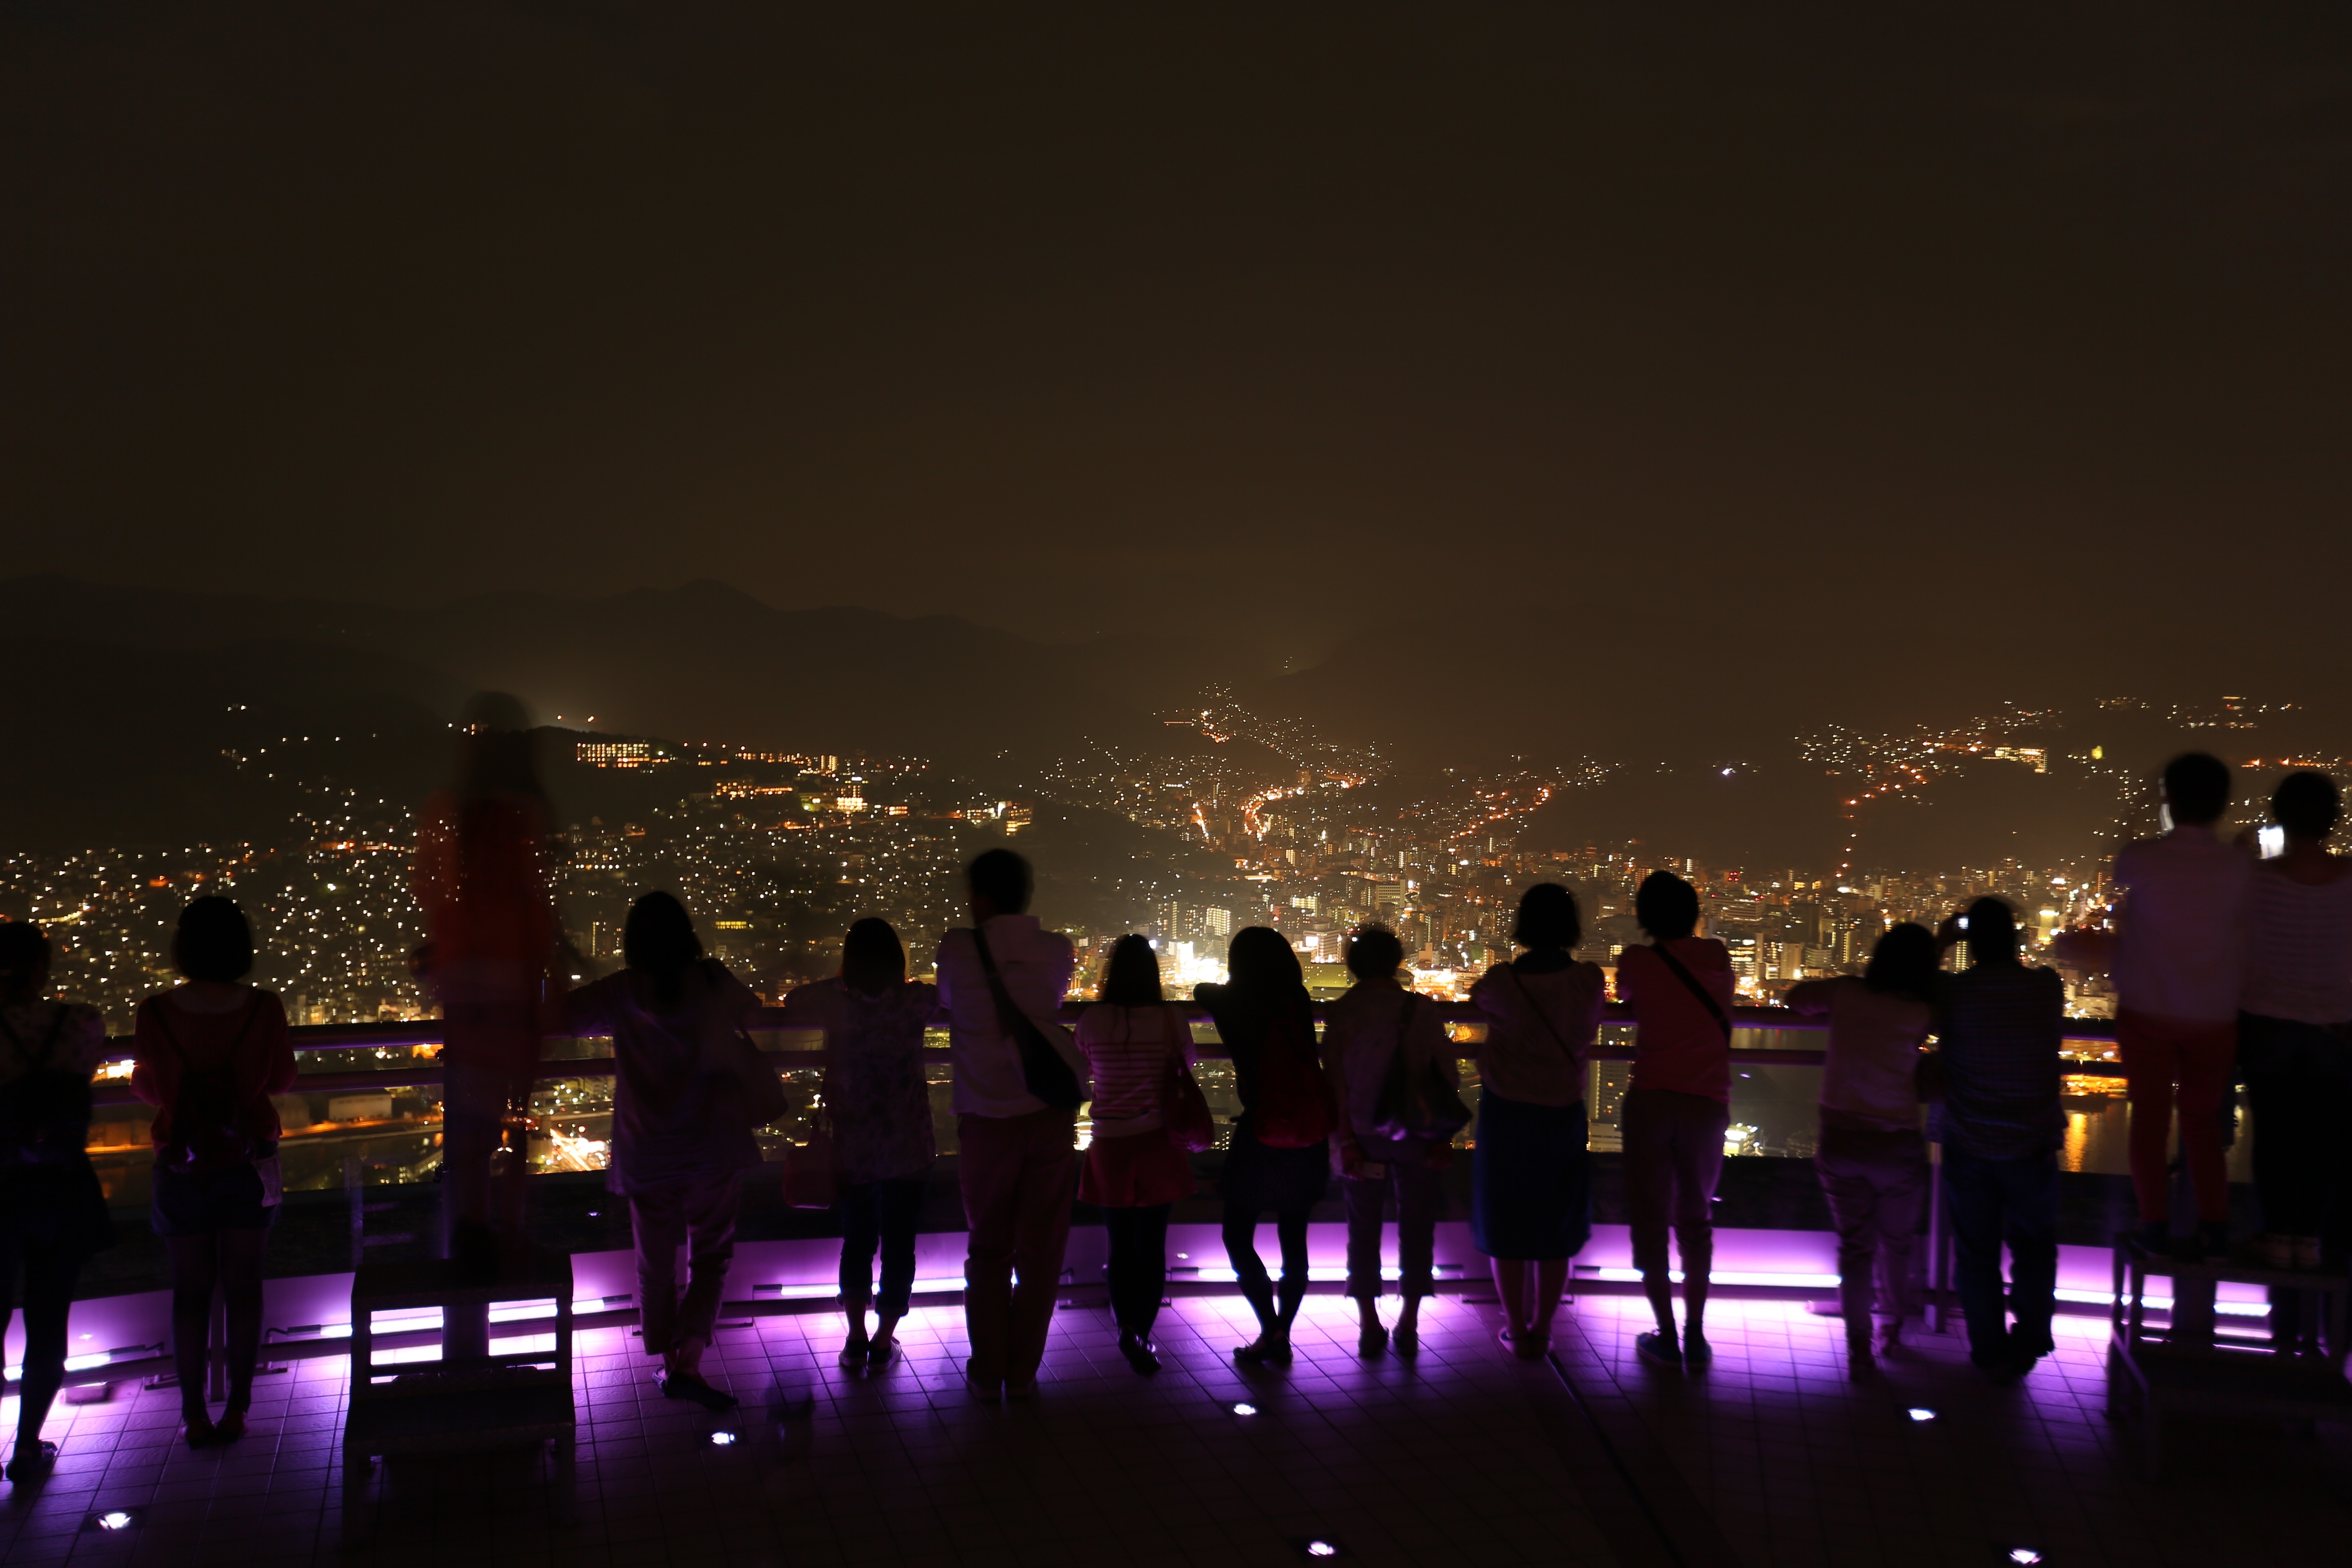
light, skyline, night, city, skyscraper, cityscape, dusk, evening, reflection, darkness, lighting, metropolis, human settlement, atmosphere of earth